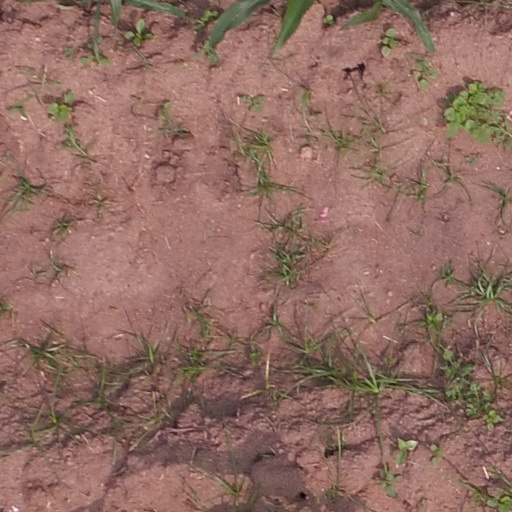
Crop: maize; corn